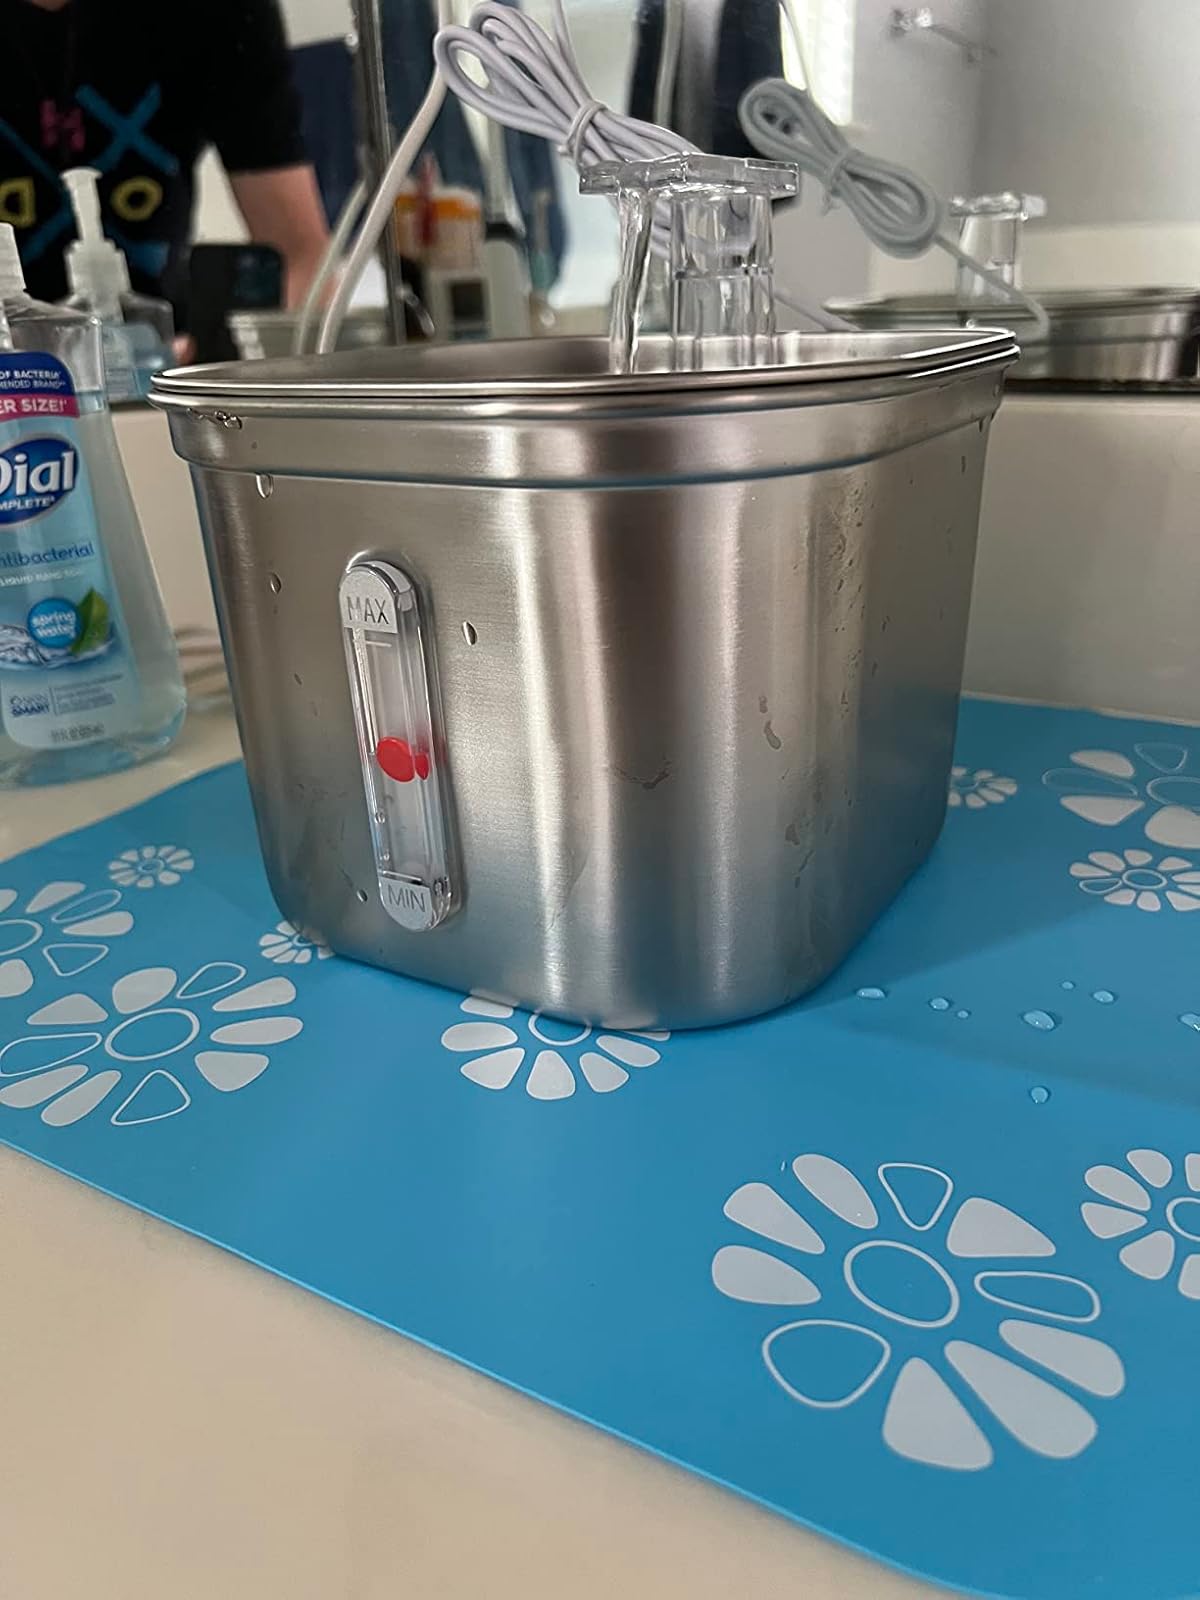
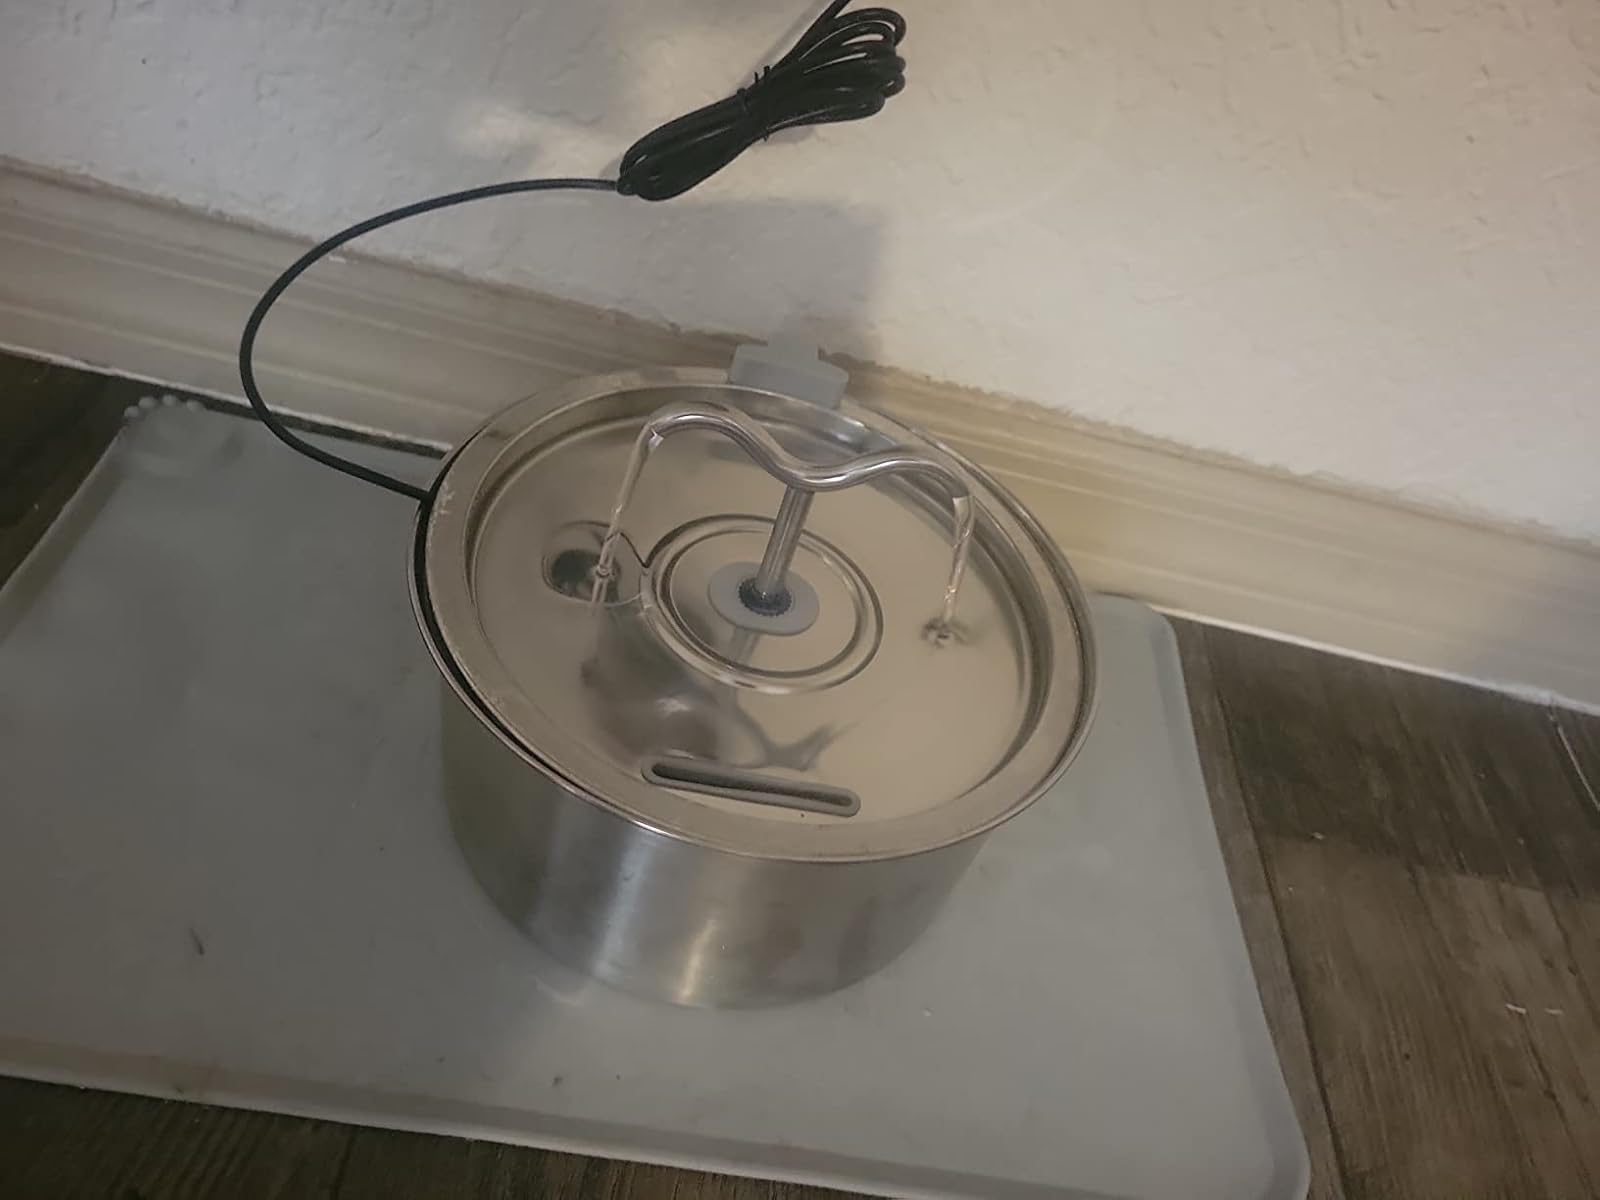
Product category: items_bowl
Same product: no